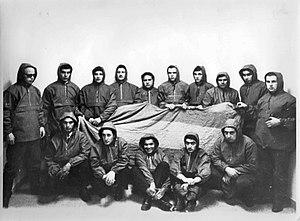
L’opération Condor est une action armée menée les 28 et 29 septembre 1966 par un groupe d'étudiants et d'ouvriers argentins qui détourne un avion civil de la compagnie Aerolíneas Argentinas et oblige son commandant à atterrir sur les îles Malouines, territoire britannique revendiqué historiquement par l'Argentine.